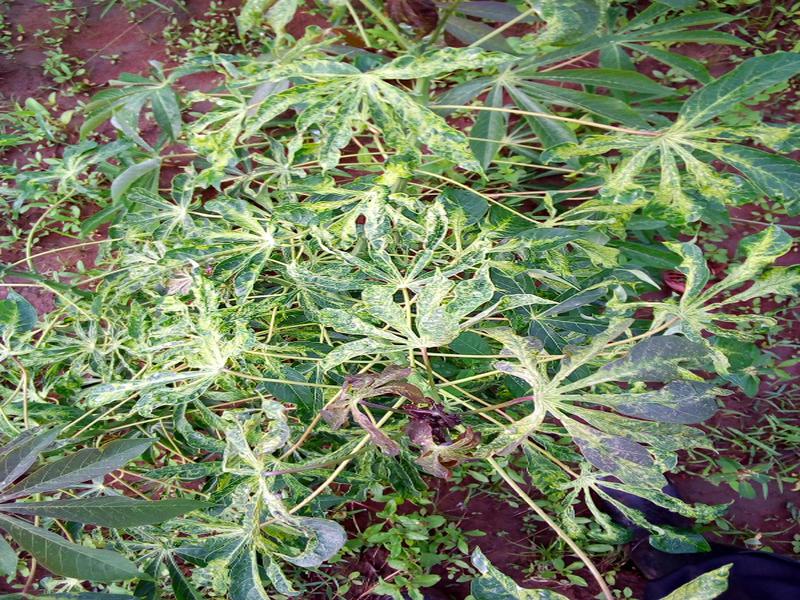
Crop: cassava
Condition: mosaic_disease